Charles Jessel

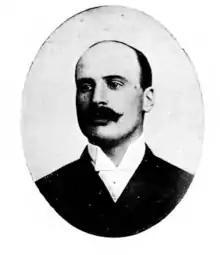
Jessel in 1899

Sir Charles James Jessel, 1st Baronet DL, JP (11 May 1860 – 15 July 1928), was a British barrister, magistrate and businessman.